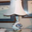
Label: lamp